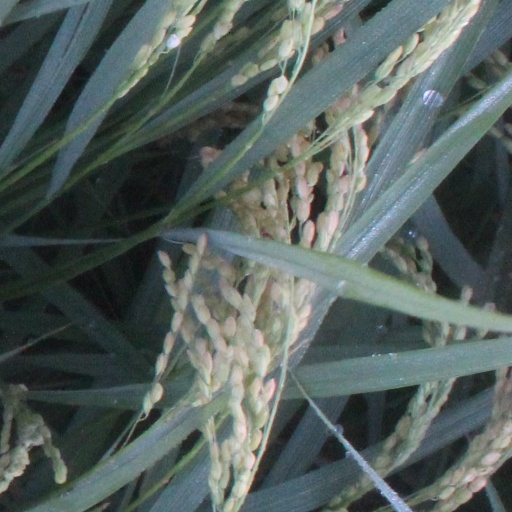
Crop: rice